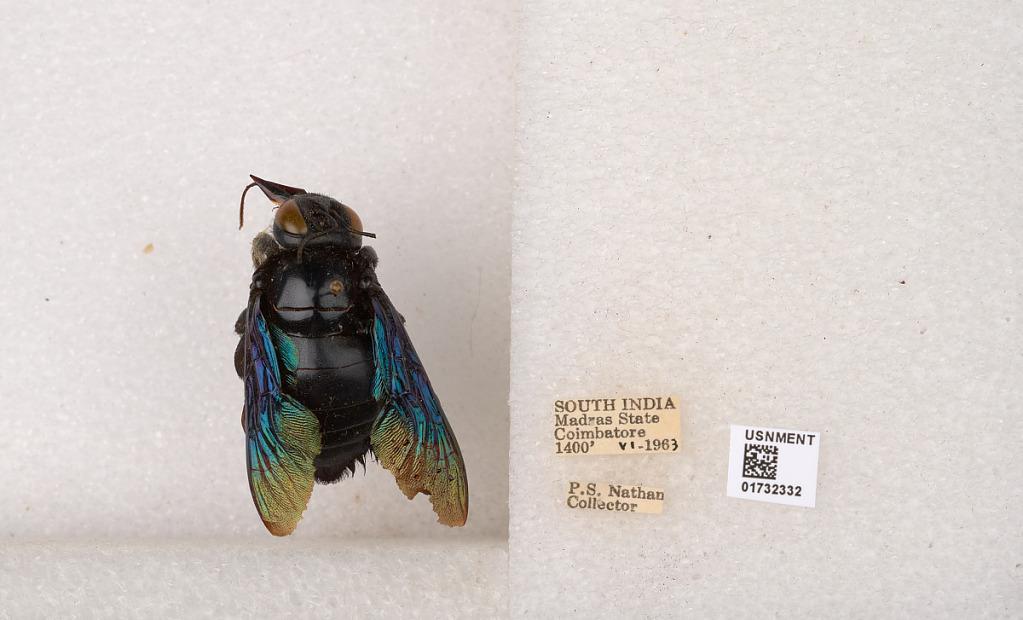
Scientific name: Xylocopa (Mesotrichia) tenuiscapa Westwood
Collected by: P. Nathan
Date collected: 1963-6-1
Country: India
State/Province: Tamil Nadu
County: Coimbatore
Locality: Coimbatore